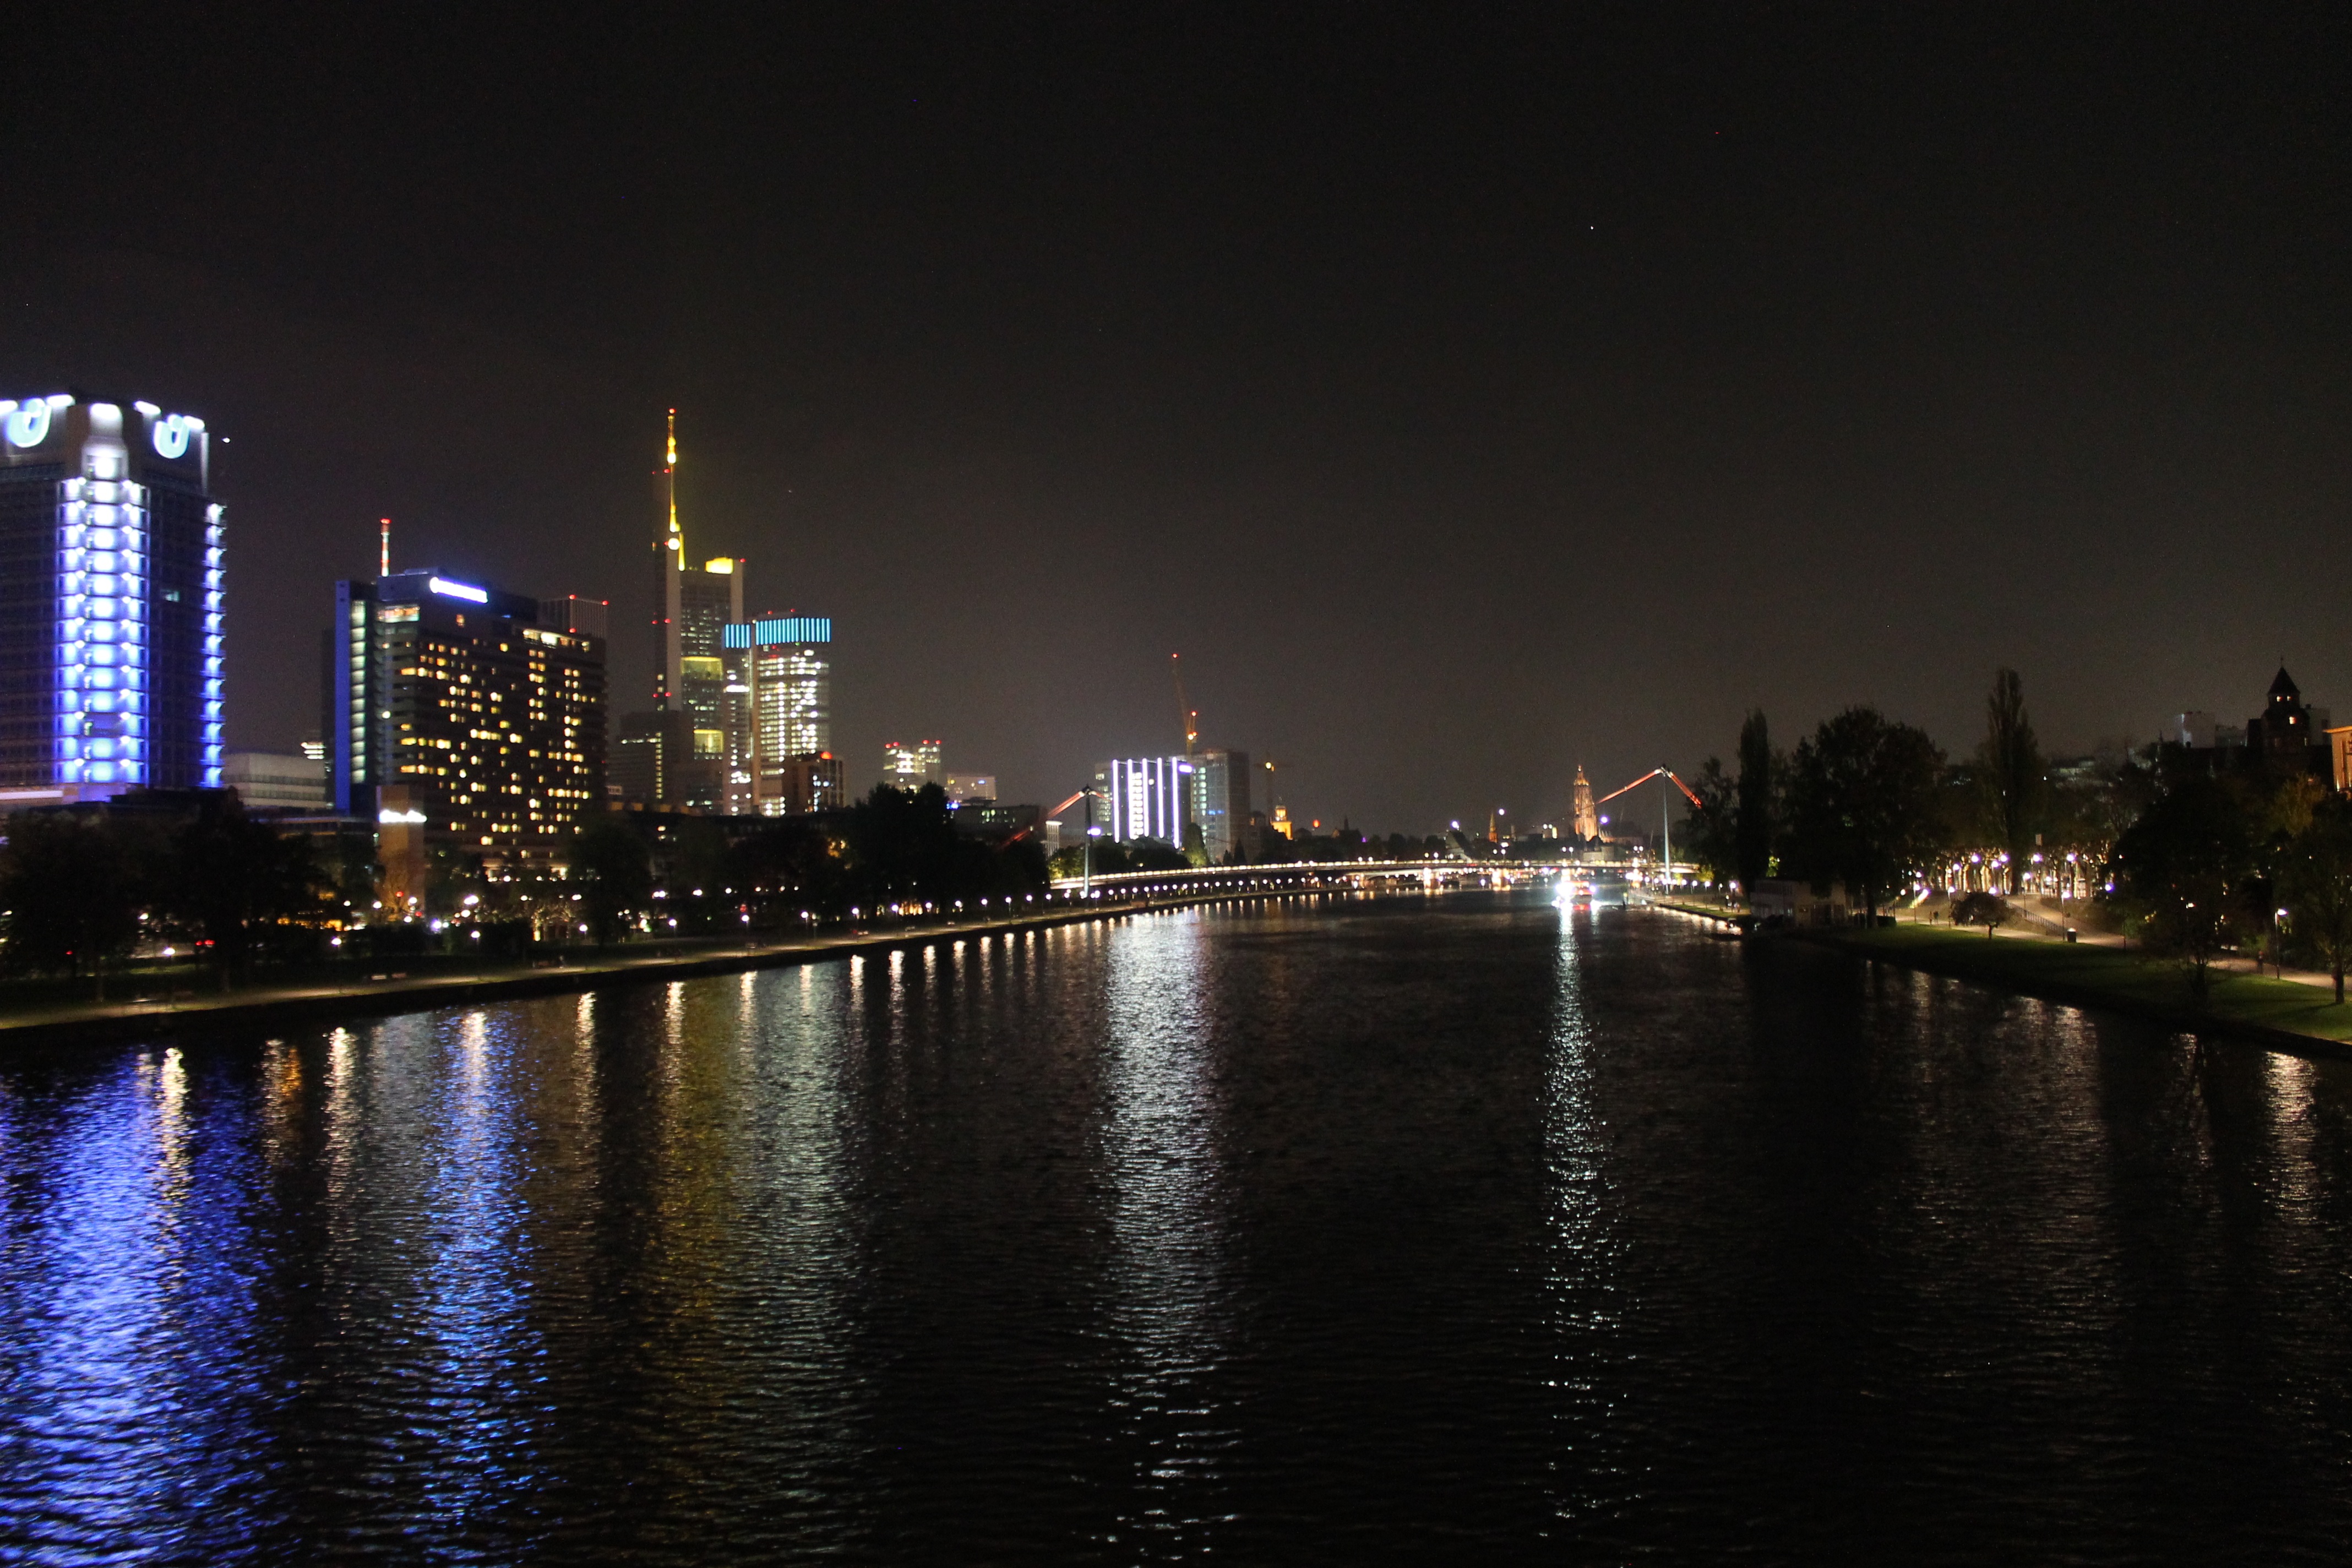
horizon, light, architecture, bridge, skyline, traffic, night, building, dawn, city, skyscraper, cityscape, dark, dusk, evening, reflection, landmark, darkness, blue, lighting, lichtspiel, streets, lights, skyscrapers, homes, main, frankfurt am main germany, frankfurt, metropolis, human settlement